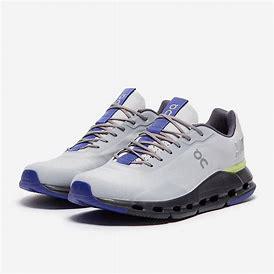
Brand: ON
Model: Cloudnova